Culture of Mali

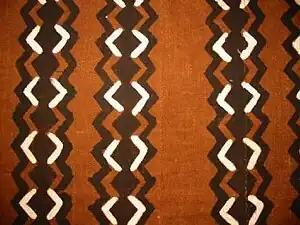
Bògòlanfini fabric.

Mande people share a caste system in which certain skills (metalworking, fishing, history-keeping) are passed down through families. The rituals and cultural associations of these activities have spread far beyond the Mande communities themselves.